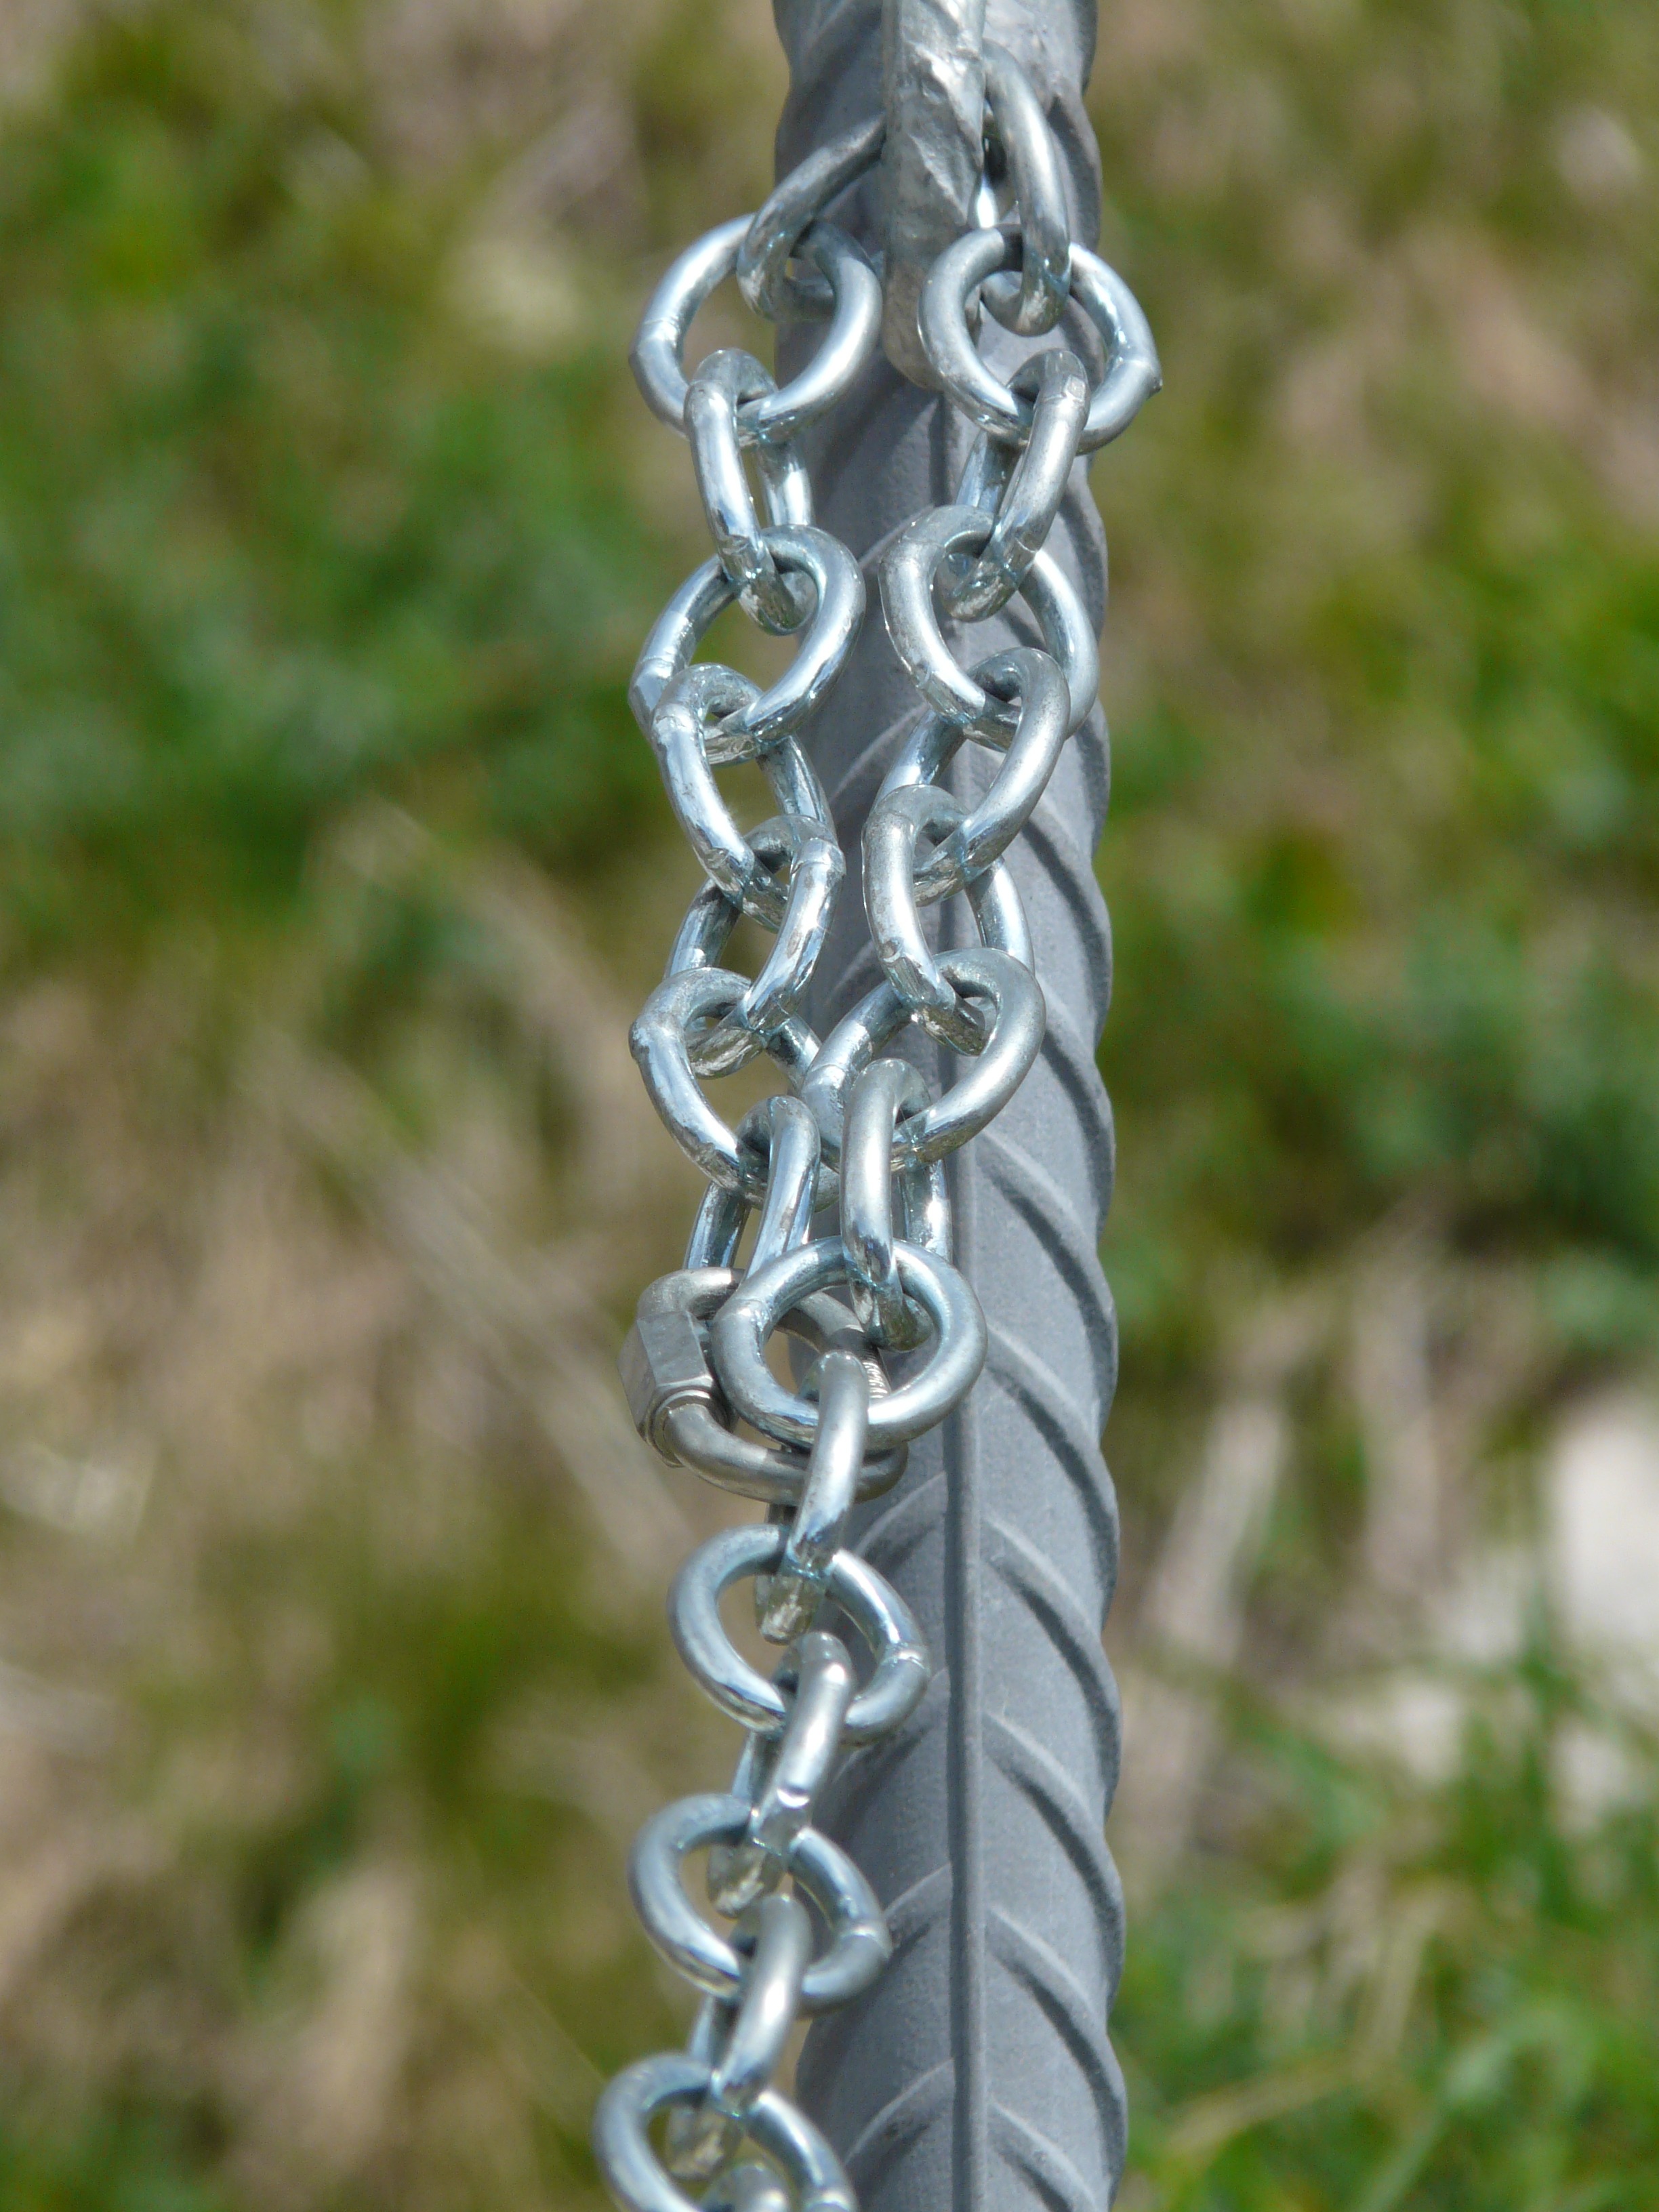
chain, metal, silver, iron, shiny, links of the chain, outdoor structure